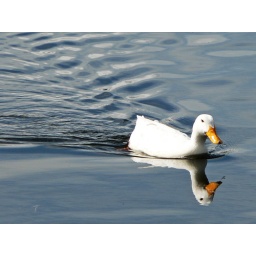
causing ripples in the still water of the lake